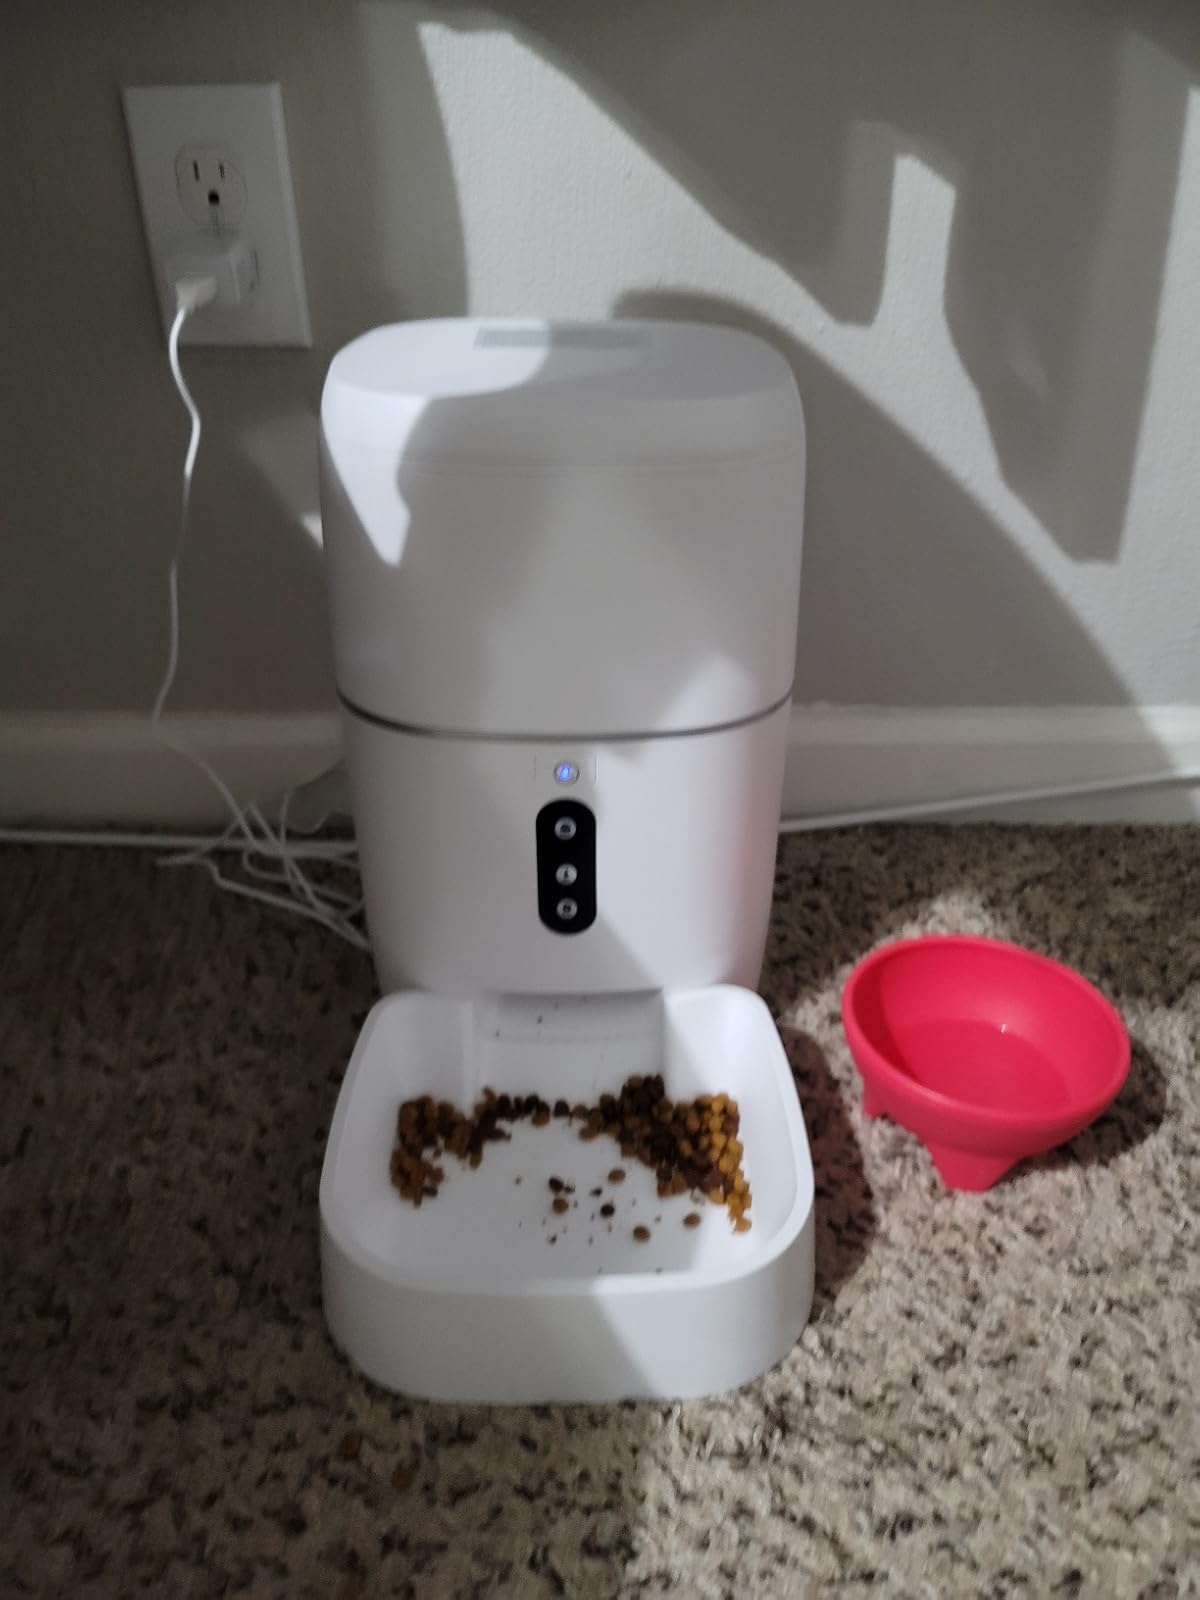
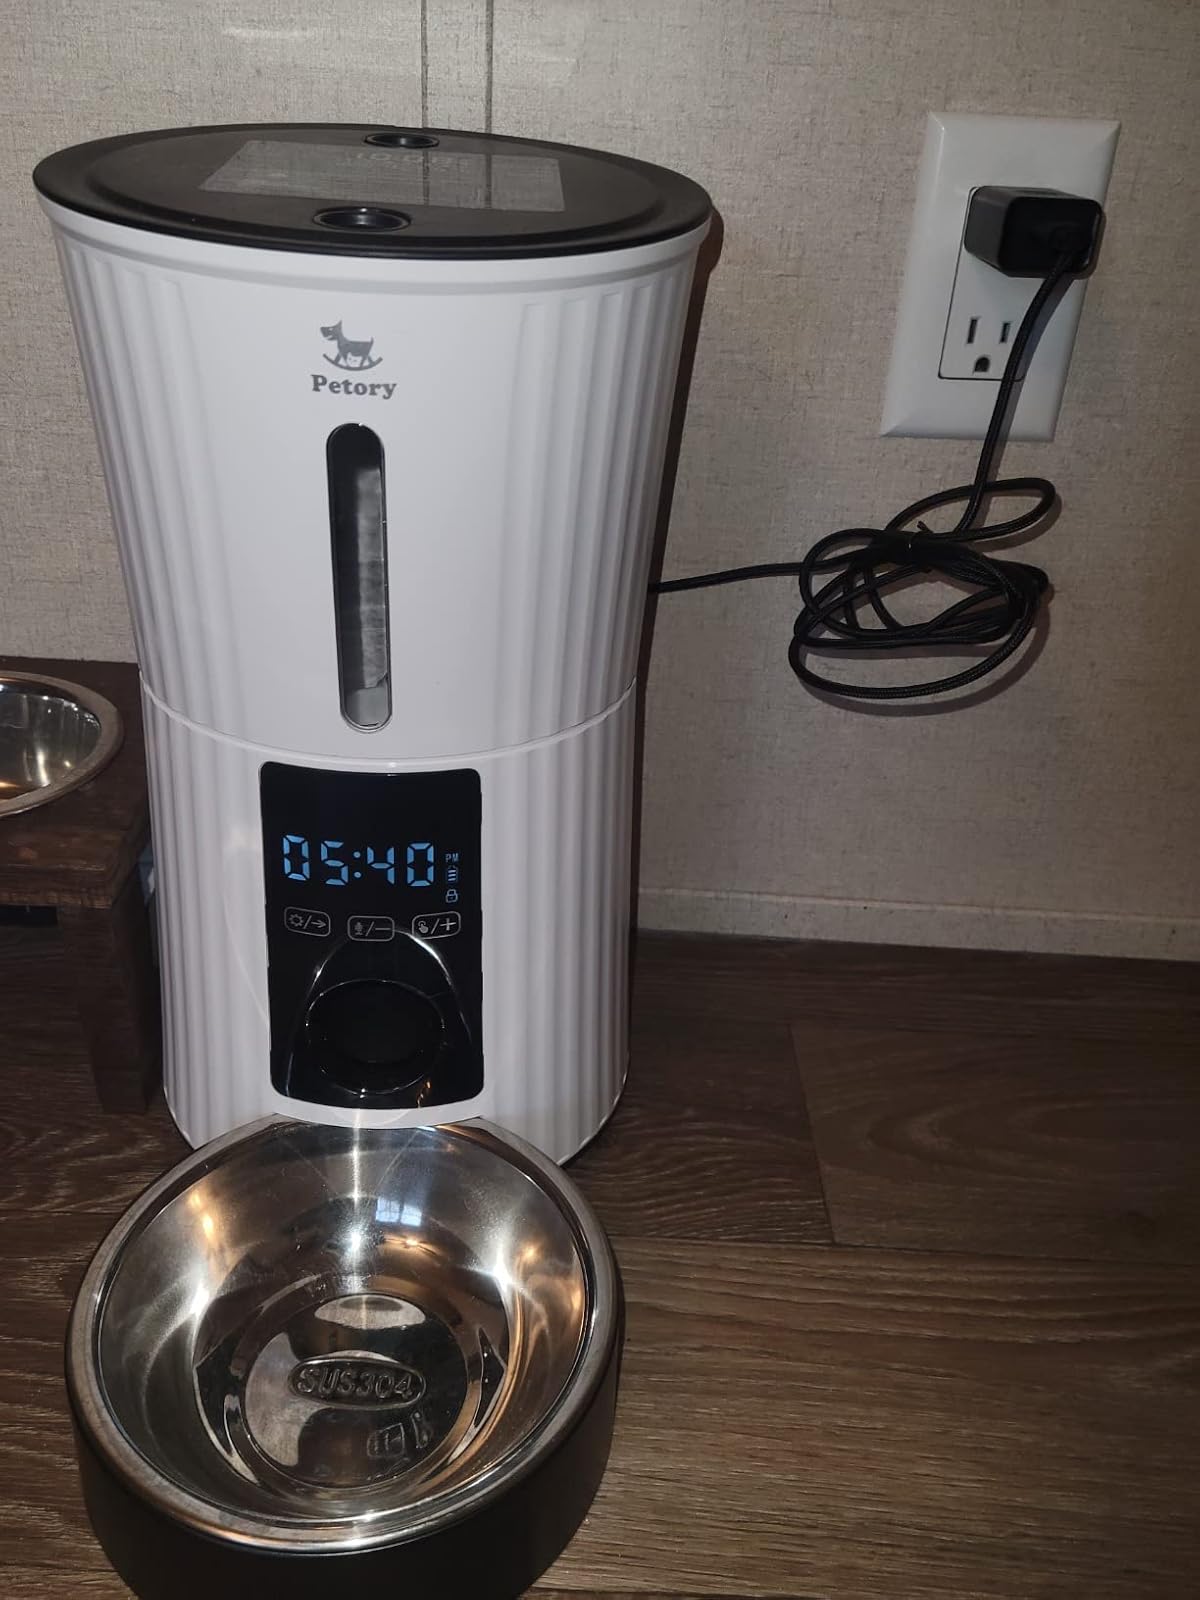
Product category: items_feeder
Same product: no